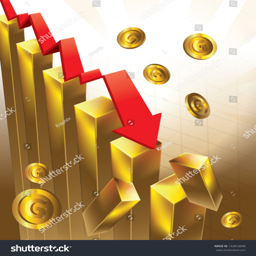
illustration of financial graphs and gold bar crashing to the floor